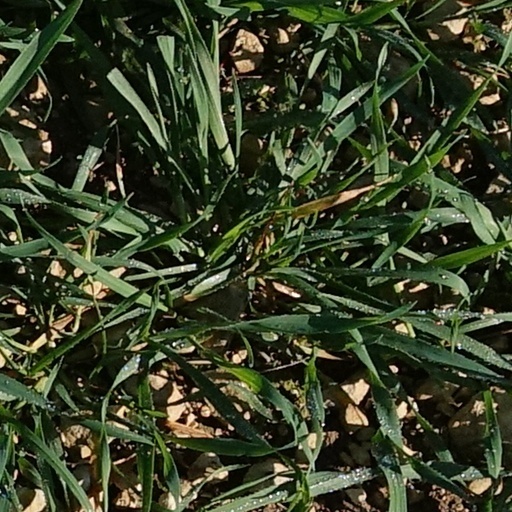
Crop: wheat